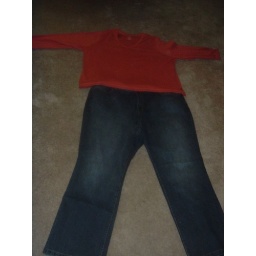
rusted orange tee shirt and venezia supreme jeans in a darker wash, courtesy of lane bryant